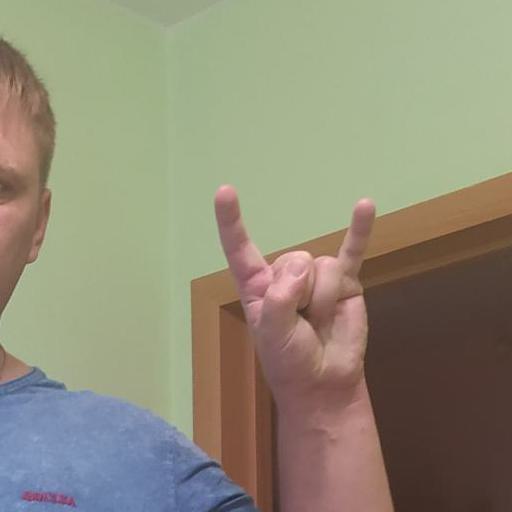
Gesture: rock